Guard of honour

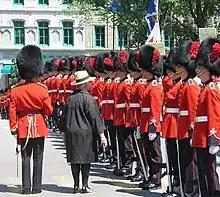
Mayor of Quebec City Andrée Boucher inspects a guard of honour formed by the Canadian Army's Royal 22 Régiment, 2006

Beside the Canadian foot guards and the Ceremonial Guards, units with regularly scheduled guard mountings include the Royal 22nd Regiment, which mounts the guard from late June to Labour Day (the first Monday of September) at the Citadelle of Quebec in Quebec City, a military installation and secondary residence of the King and Governor General. As the unit is based in Quebec City, it rarely mounts the guard of honour for foreign dignitaries.